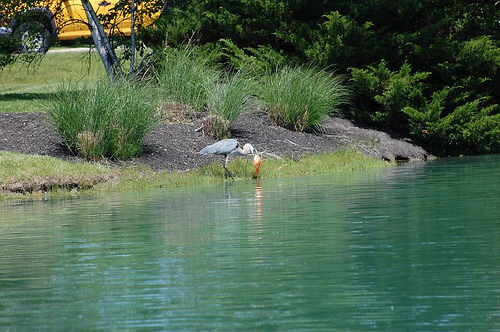
Label: not_food